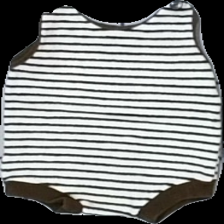
View: back
Type: Top
Category: Children
Brand: Not in the list
Brand text on label: pippi
Colors: White, Brown
Material: 100% cotton
Pattern: Striped
Cut: Regular
Season: All
Trend: 90s
Damage location: top center
Damage 2 location: top left
Damage 3 location: top left
Price range: 50-100
Recommended usage: Reuse
Description: randig body med båt på